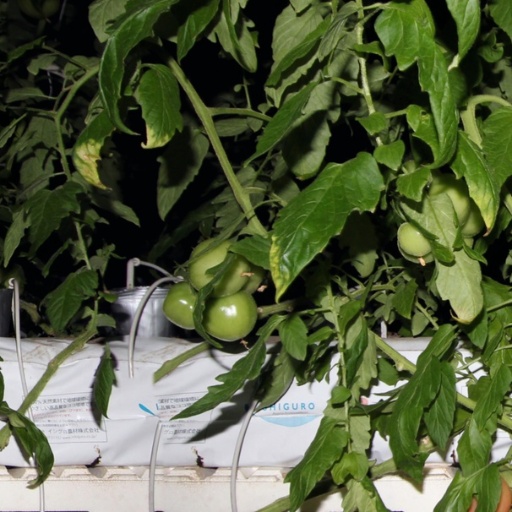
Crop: tomato